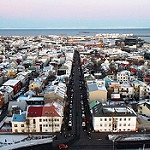
Scene: Outdoor